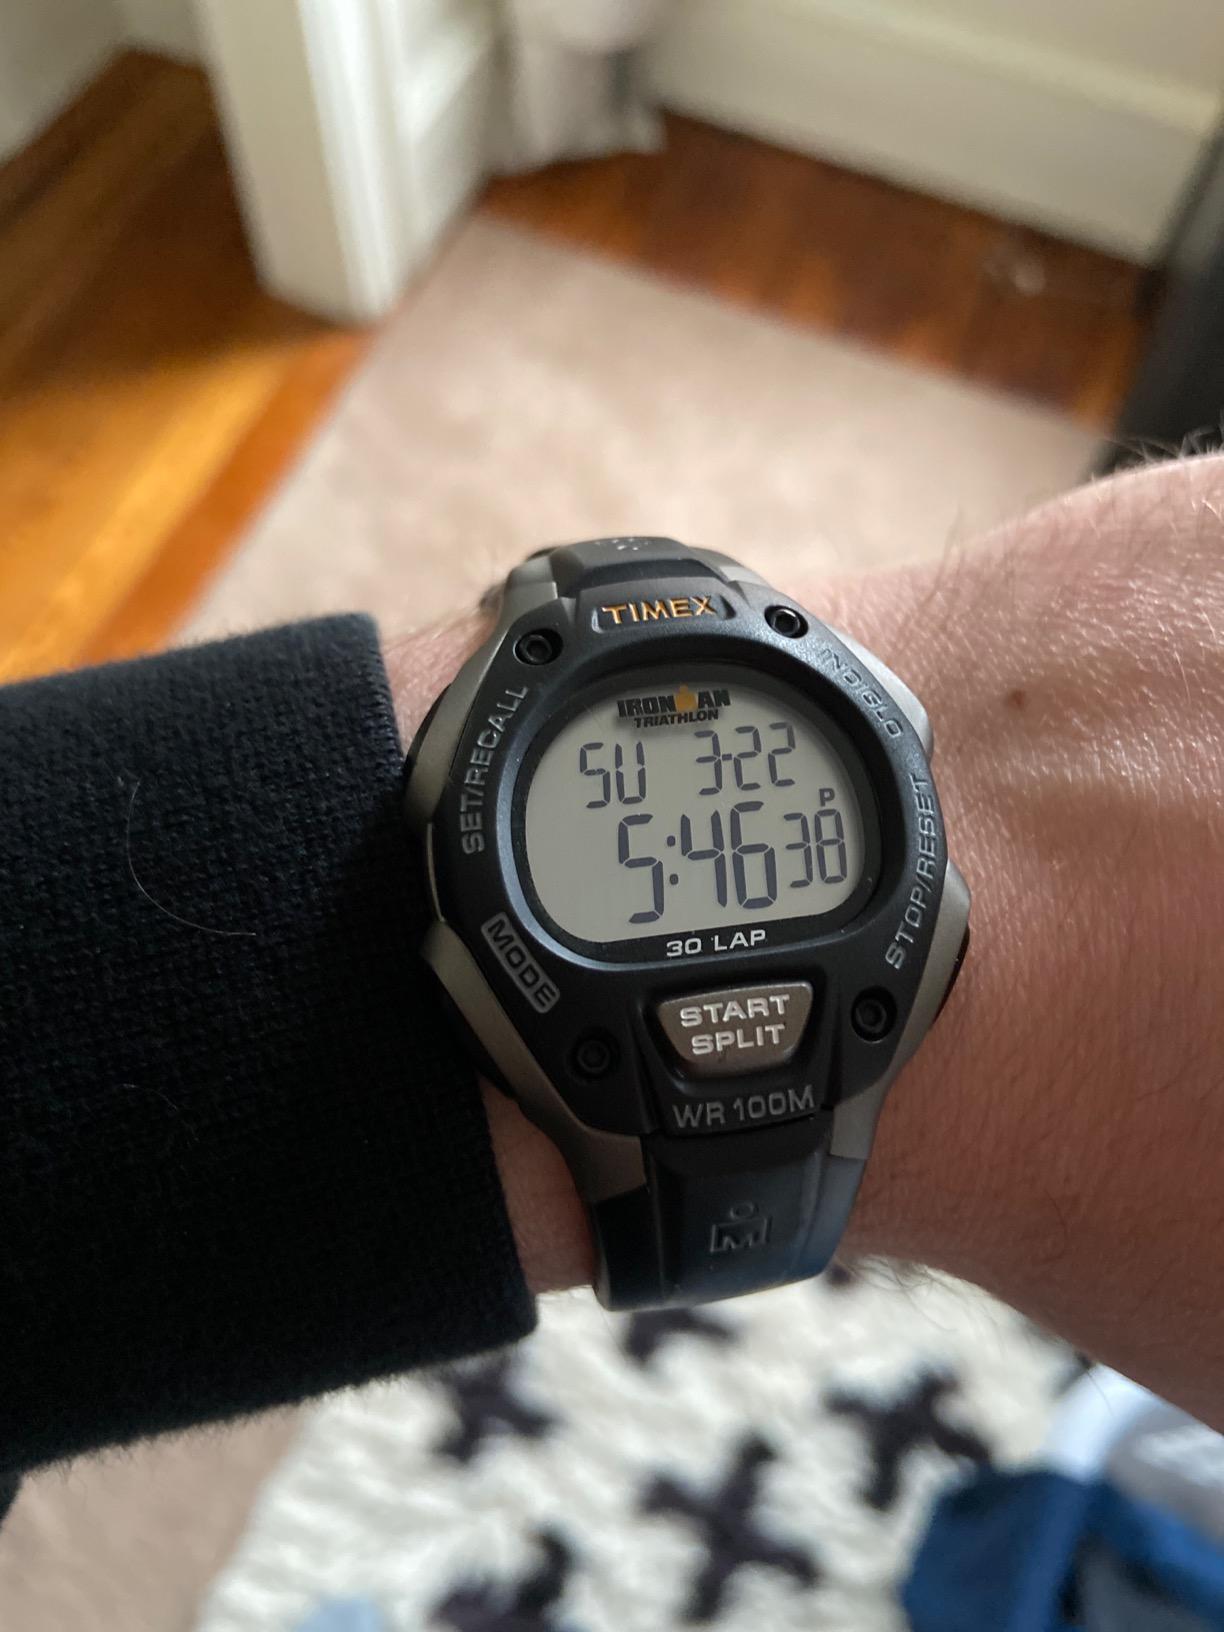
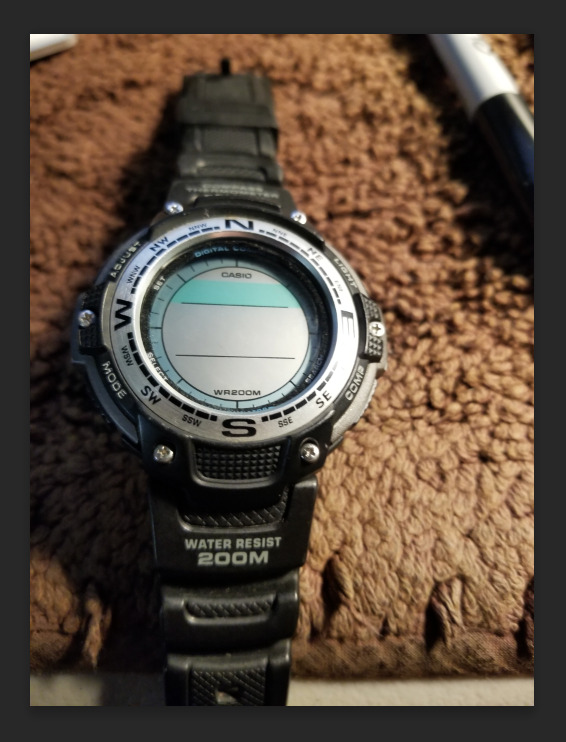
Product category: accessories_watch
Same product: no